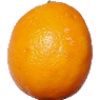
Label: lemon_meyer